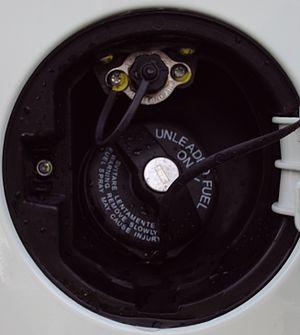
Réservoir pour 1.4l avec GPL